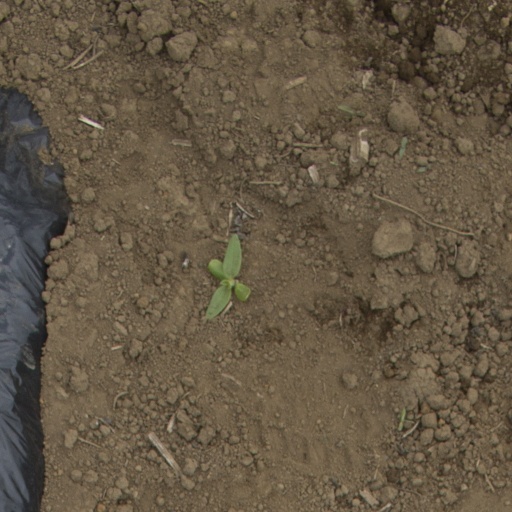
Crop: Jerusalem artichoke